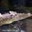
Label: crocodile